Konstantin Vershinin

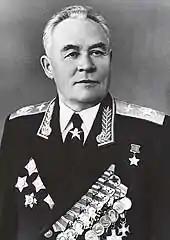
Vershinin 1959

Chief marshal of the aviation Konstantin Andreevich Vershinin (3 June 1900 – 30 December 1973) was commander-in-chief of the Soviet Air Force from 1946 to 1949 and from 1957 to 1969.